Louis II de Lorraine, cardinal de Guise

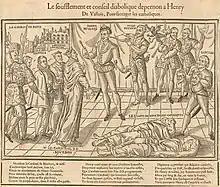
Polemical image denouncing Henri and Épernon for their roles in killing the duke and his brother.

In the wake of the dual assassination Paris and France at large exploded in fury. The streets rang with cries of 'Murder!' 'Fire!' 'Vengeance!' The "Seize" which ruled Paris, vowed that they would expend every last drop of blood to avenge the two princes. In early 1589, Rouen would fall to a "ligueur" coup, and servants of the deceased Cardinal would be among those who composed the new "ligueur" council in the key city. While the population of Paris was largely upset about the murder of their Catholic hero, the duke of Guise, for the legally tactical "ligueurs", the murder of Cardinal Guise was far more strategically advantageous to their cause. It was possible to declare that by killing a Cardinal, Henri had incurred an automatic excommunication, not even requiring the word of the Pope to establish. As such they were legally obligated to rebel against him to restore 'Christian rule'. The doctors of the Sorbonne certainly took this view and in anticipation of the imminent excommunication of the king for the murder of the Cardinal, they declared Henri deposed, and elaborated that it was the duty of all Frenchman to resist him forcefully.